ELCOT IT Park Trichy

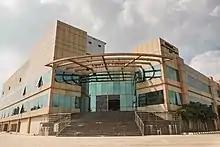
ELCOT IT Park

The IT Park comprises total land of . Out of which falls under Special Economic Zone and the rest are non-SEZ lands. Approval for SEZ is effective from 26 July 2007. The TNEB has been provided with 10 acres of land to set up a 110 kV substation.